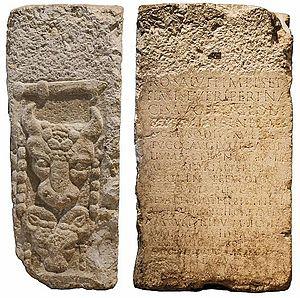
Autel taurobolique de 194, musée gallo-romain de Fourvière à Lyon (CIL XIII 1753. Face latérale gauche (harpè, tête de taureau et tête de bélier), face principale (texte).
À l’époque gallo-romaine, Lyon était un centre religieux important, et notamment, à partir de 160, un sanctuaire y était dédié à la déesse phrygienne Cybèle. Des sacrifices en son honneur, les tauroboles, y étaient célébrés, et commémorés par des autels tauroboliques dont plusieurs exemplaires ont été retrouvés. Ils sont conservés au musée gallo-romain de Fourvière.